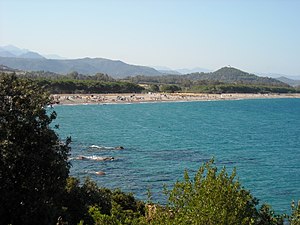
Cardedu
Cardedu er en by og en kommune i provinsen Nuoro i regionen Sardinien i Italien. Byen ligger i 19 meters højde og har 1.909 indbyggere. Kommunen har et areal på 33,39 km² og grænser til kommunerne Bari Sardo, Gairo, Jerzu, Lanusei, Osini og Tertenia.